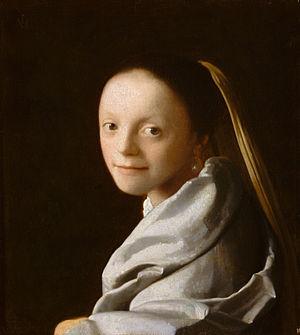
Portrait d’une jeune femme est une peinture de l'artiste néerlandais Johannes Vermeer réalisée entre 1665 et 1667. Elle est conservée au Metropolitan Museum of Art de New York.
Johannes ou Jan Van der Meer, dit Vermeer ou Vermeer de Delft, baptisé à Delft le 31 octobre 1632, et inhumé dans cette même ville le 15 décembre 1675, est un peintre baroque néerlandais.
La Jeune Fille à la perle est un roman historique écrit par Tracy Chevalier et publié en 1999. L'action se déroule à Delft aux Pays-Bas au XVIIᵉ siècle, et le récit a été inspiré par le tableau de l'artiste Johannes Vermeer, La Jeune Fille à la perle en imaginant l'histoire qui a conduit à la création de cette œuvre.
Jacques Seligmann & Co. était une compagnie de marchands d'art franco-américaine spécialisée dans la décoration et les antiquités.